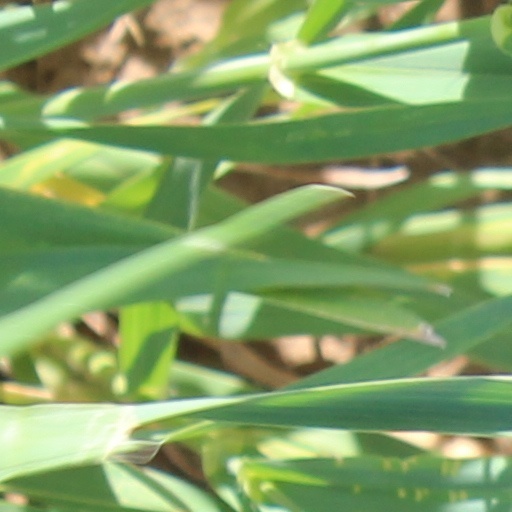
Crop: wheat